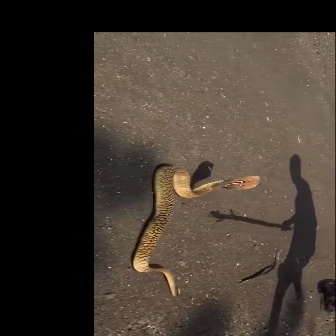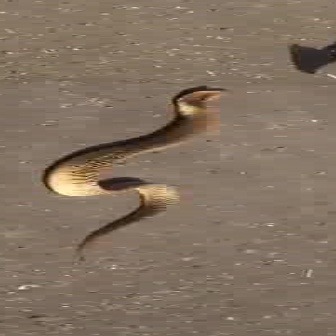
  Please identify the target specified by the bounding box [130,164,262,296] in the first image and locate it in the second image. Return the coordinates in [x_min,y_min,x_max,y_max] format.
Answer: [41,86,215,261]